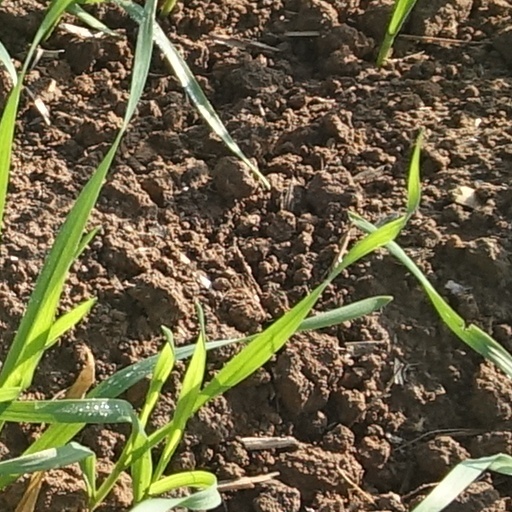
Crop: wheat